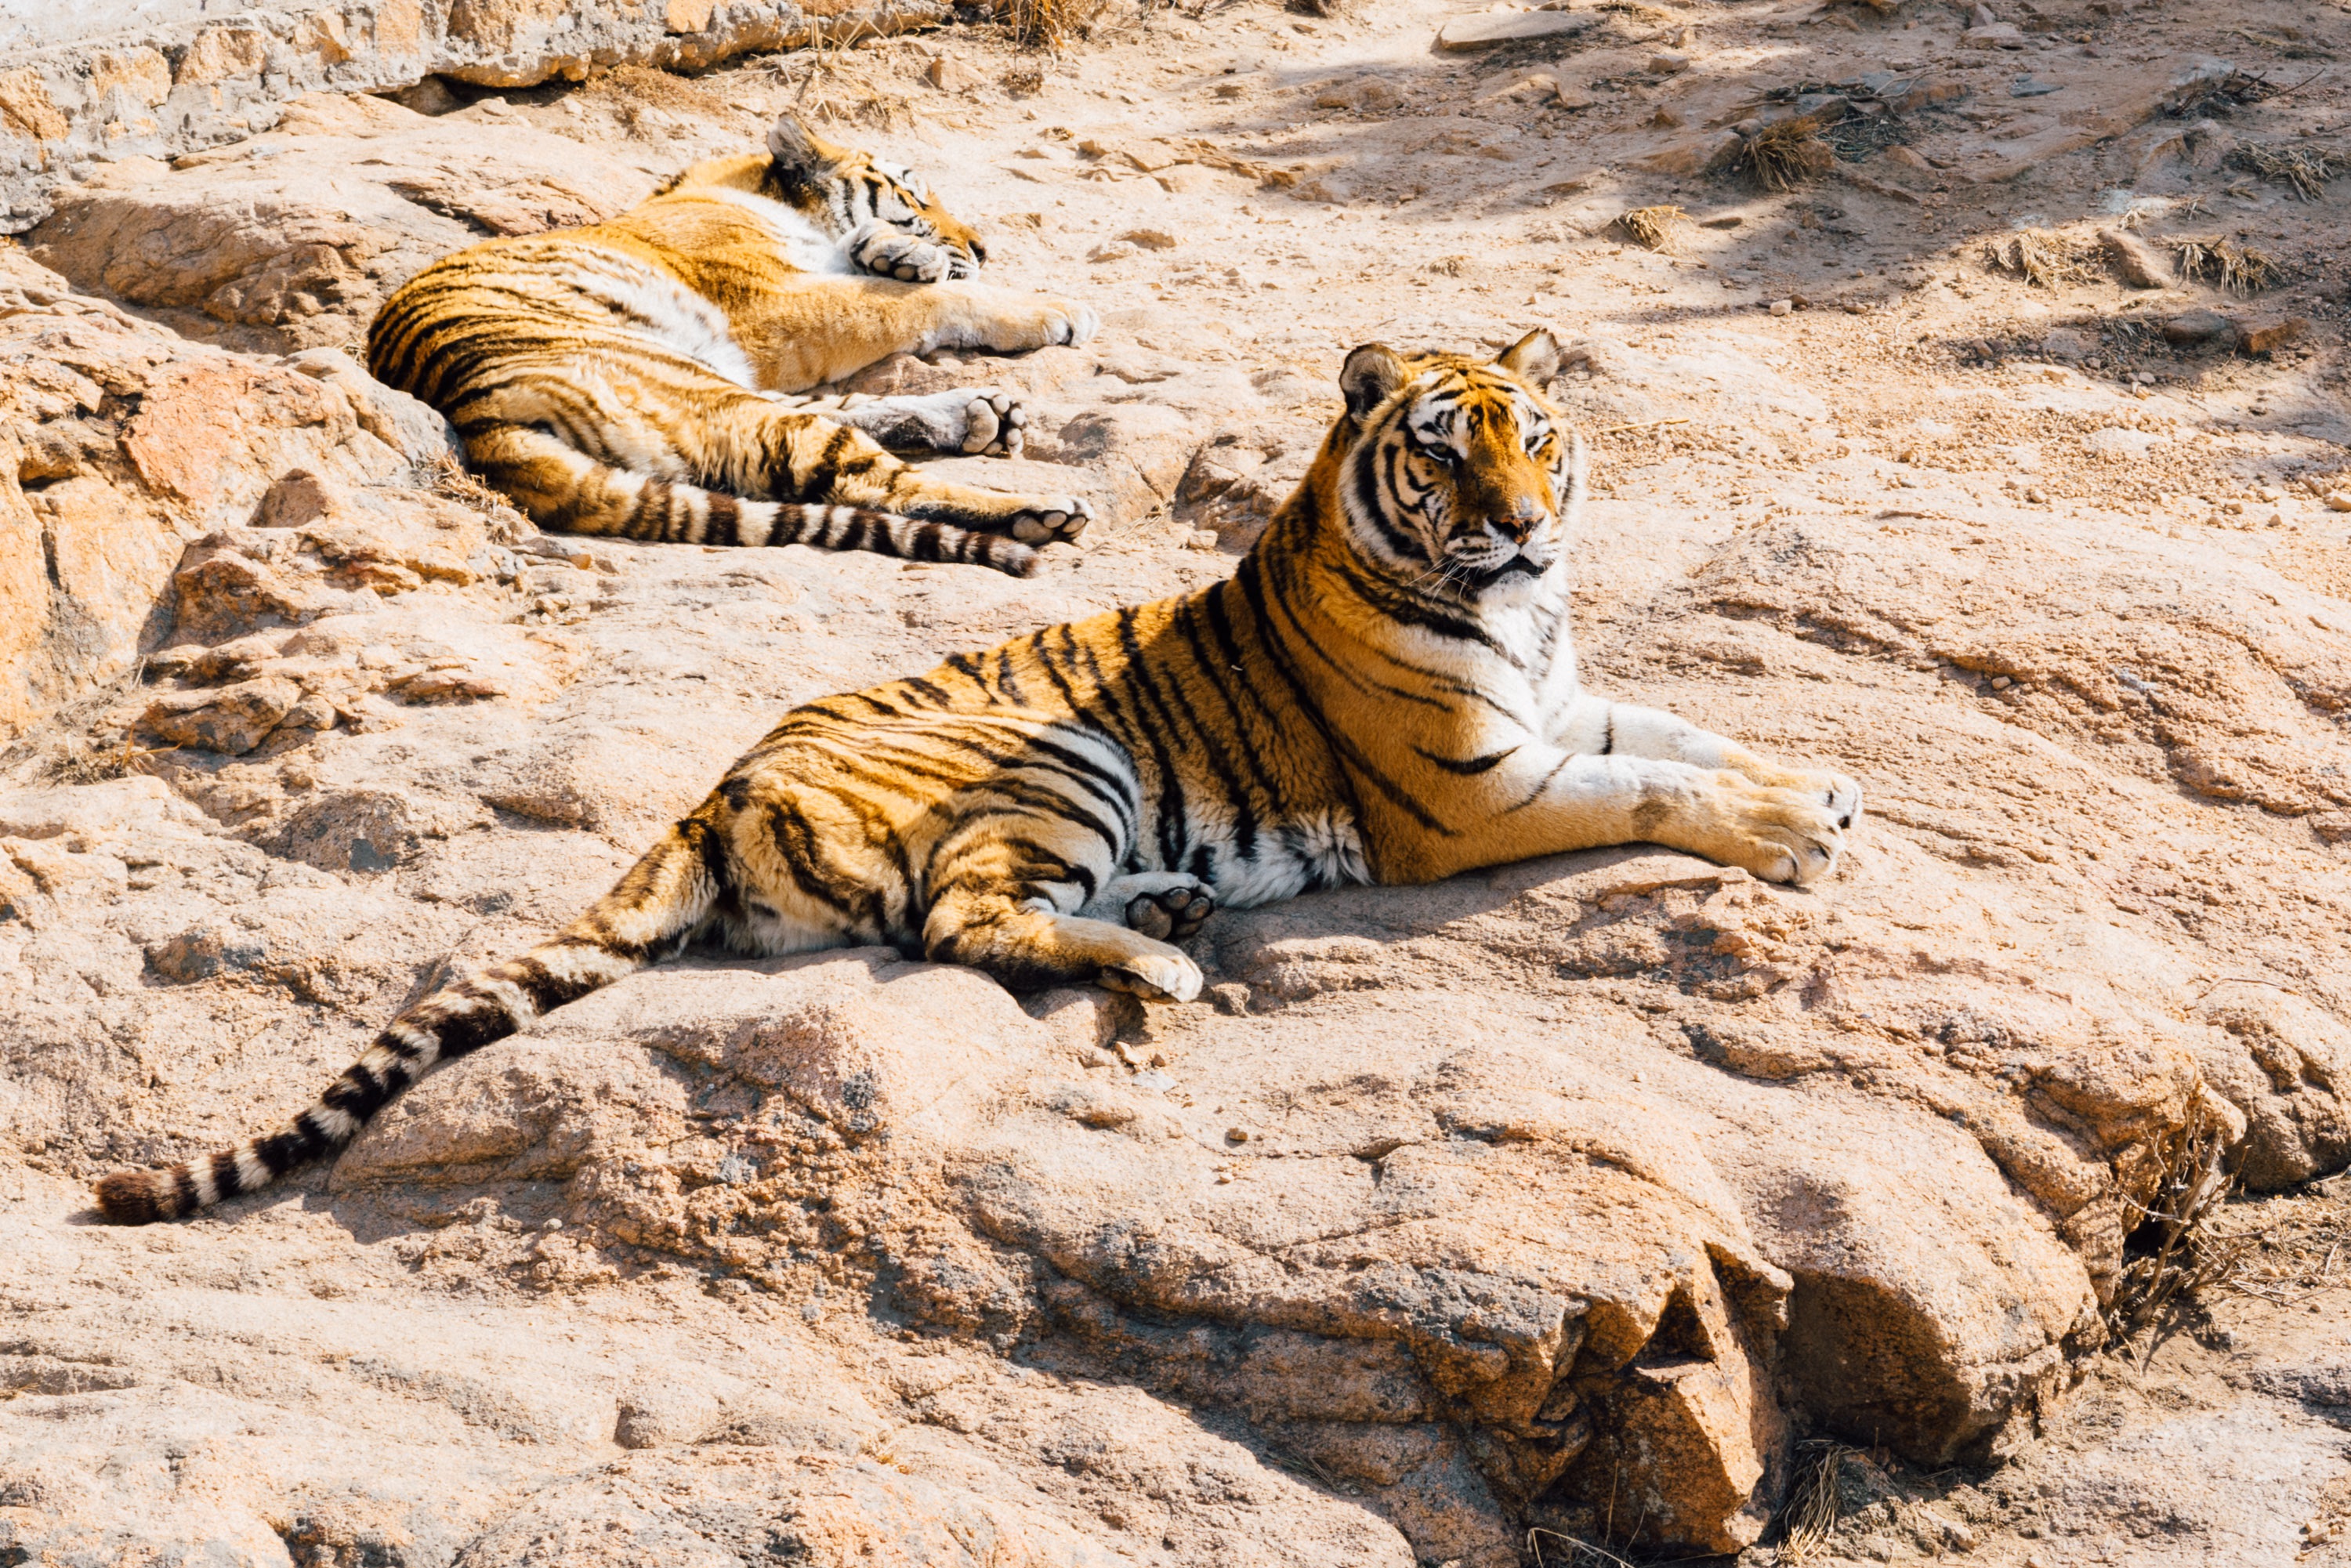
animal, wildlife, zoo, fur, mammal, fauna, big cat, roack, tiger, big cats, cat like mammal